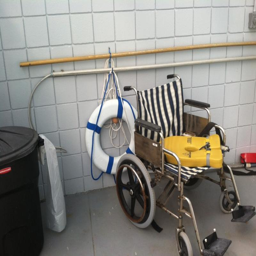
this wheelchair is designed to be used to help children at school get into the pool